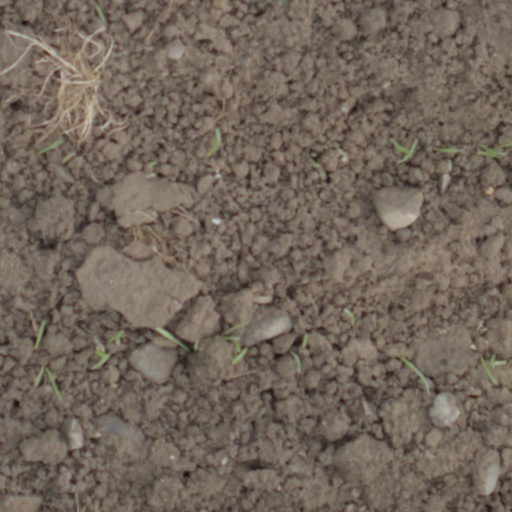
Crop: wheat